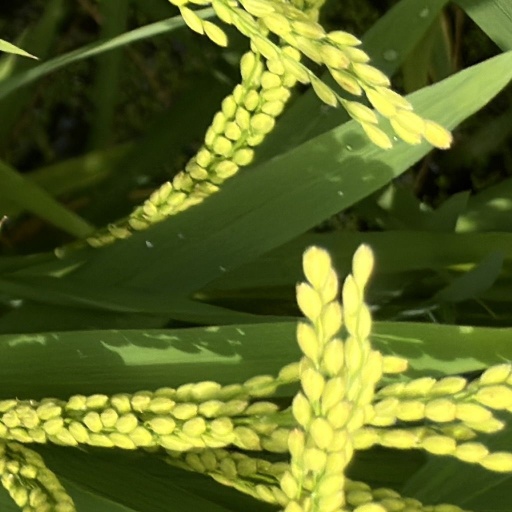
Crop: rice